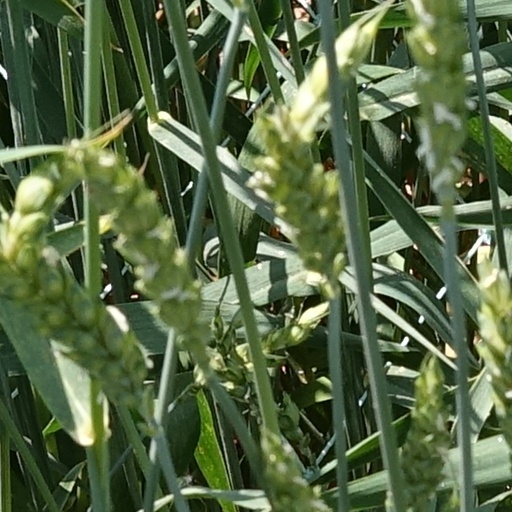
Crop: wheat